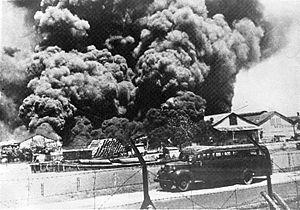
L'armée néerlandaise-indienne détruit les installations navales à Surabaya, avant l'arrivée des japonais
L'invasion des Indes orientales néerlandaises se déroula entre 1941 et 1943 et regroupe les différentes batailles liées à la défense des territoires des Indes orientales néerlandaises par les forces alliées, contre son invasion par l'Empire du Japon lors de la Seconde Guerre mondiale. Les riches ressources pétrolières de l'Indonésie étaient un objectif majeur japonais pendant la guerre. Les Japonais prirent progressivement le contrôle du territoire, jusqu'à en expulser les forces alliées en février 1943. La campagne déboucha sur trois ans et demi d'occupation japonaise, qui contribuèrent à la fin de la domination coloniale néerlandaise dans la région.